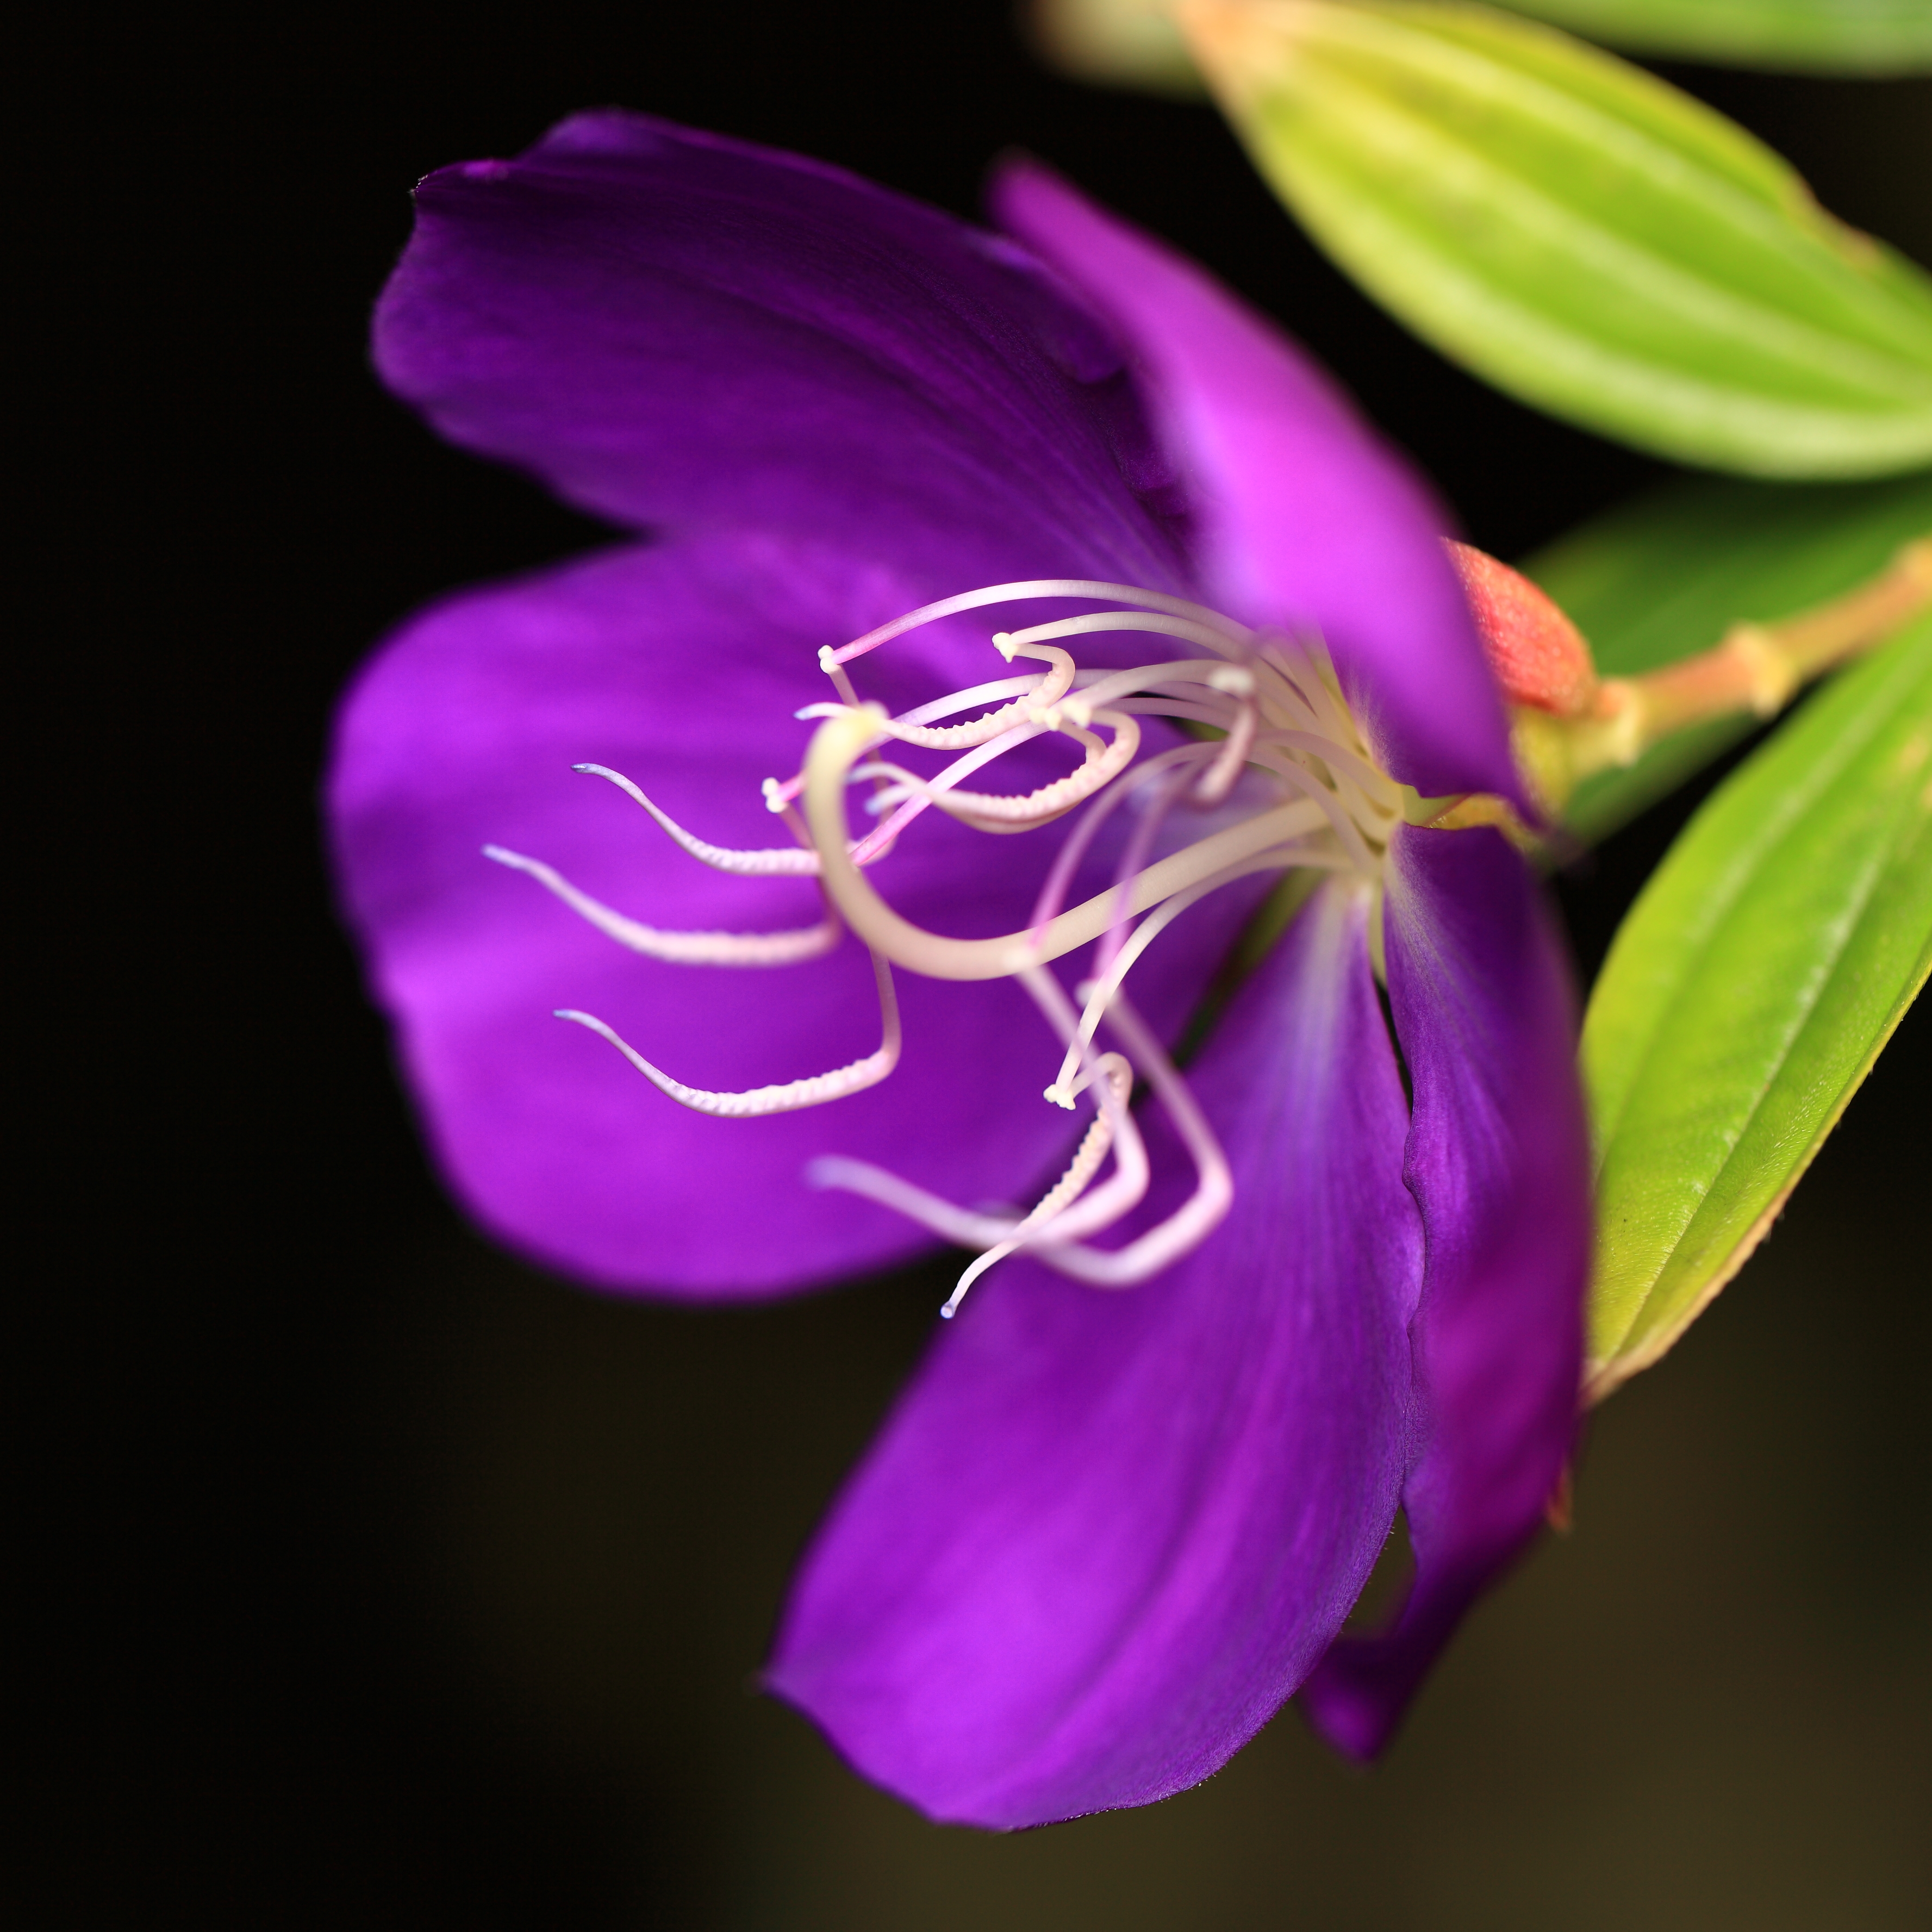
blossom, plant, photography, flower, purple, petal, bush, high, pink, flora, close up, 5d, hires, glory, markii, hi, res, resolution, brazilian, tibouchina, urvilleana, macro photography, flowering plant, plant stem, land plant